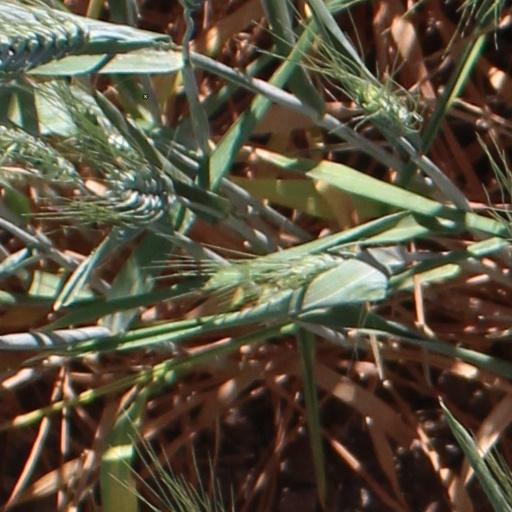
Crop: wheat